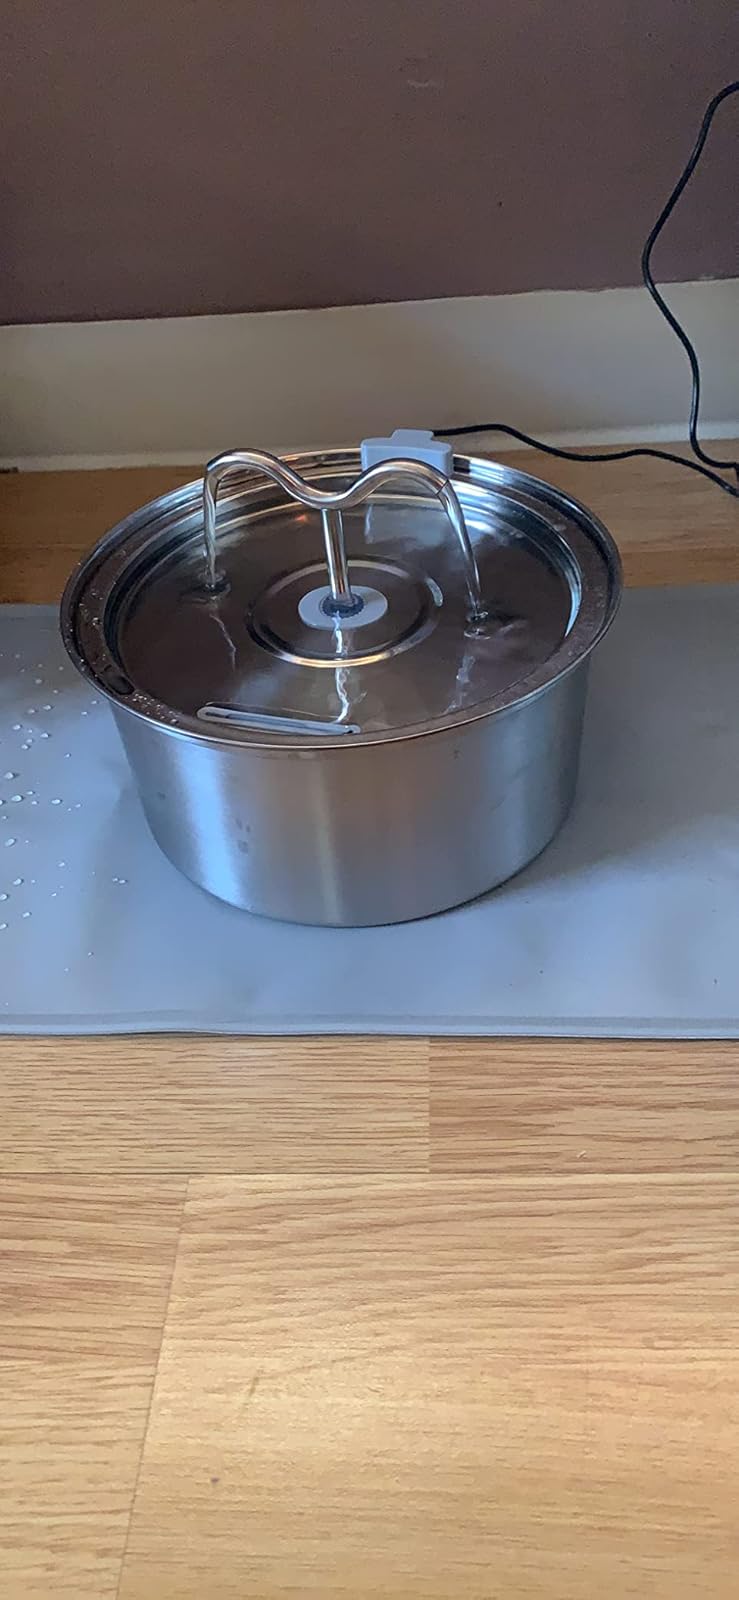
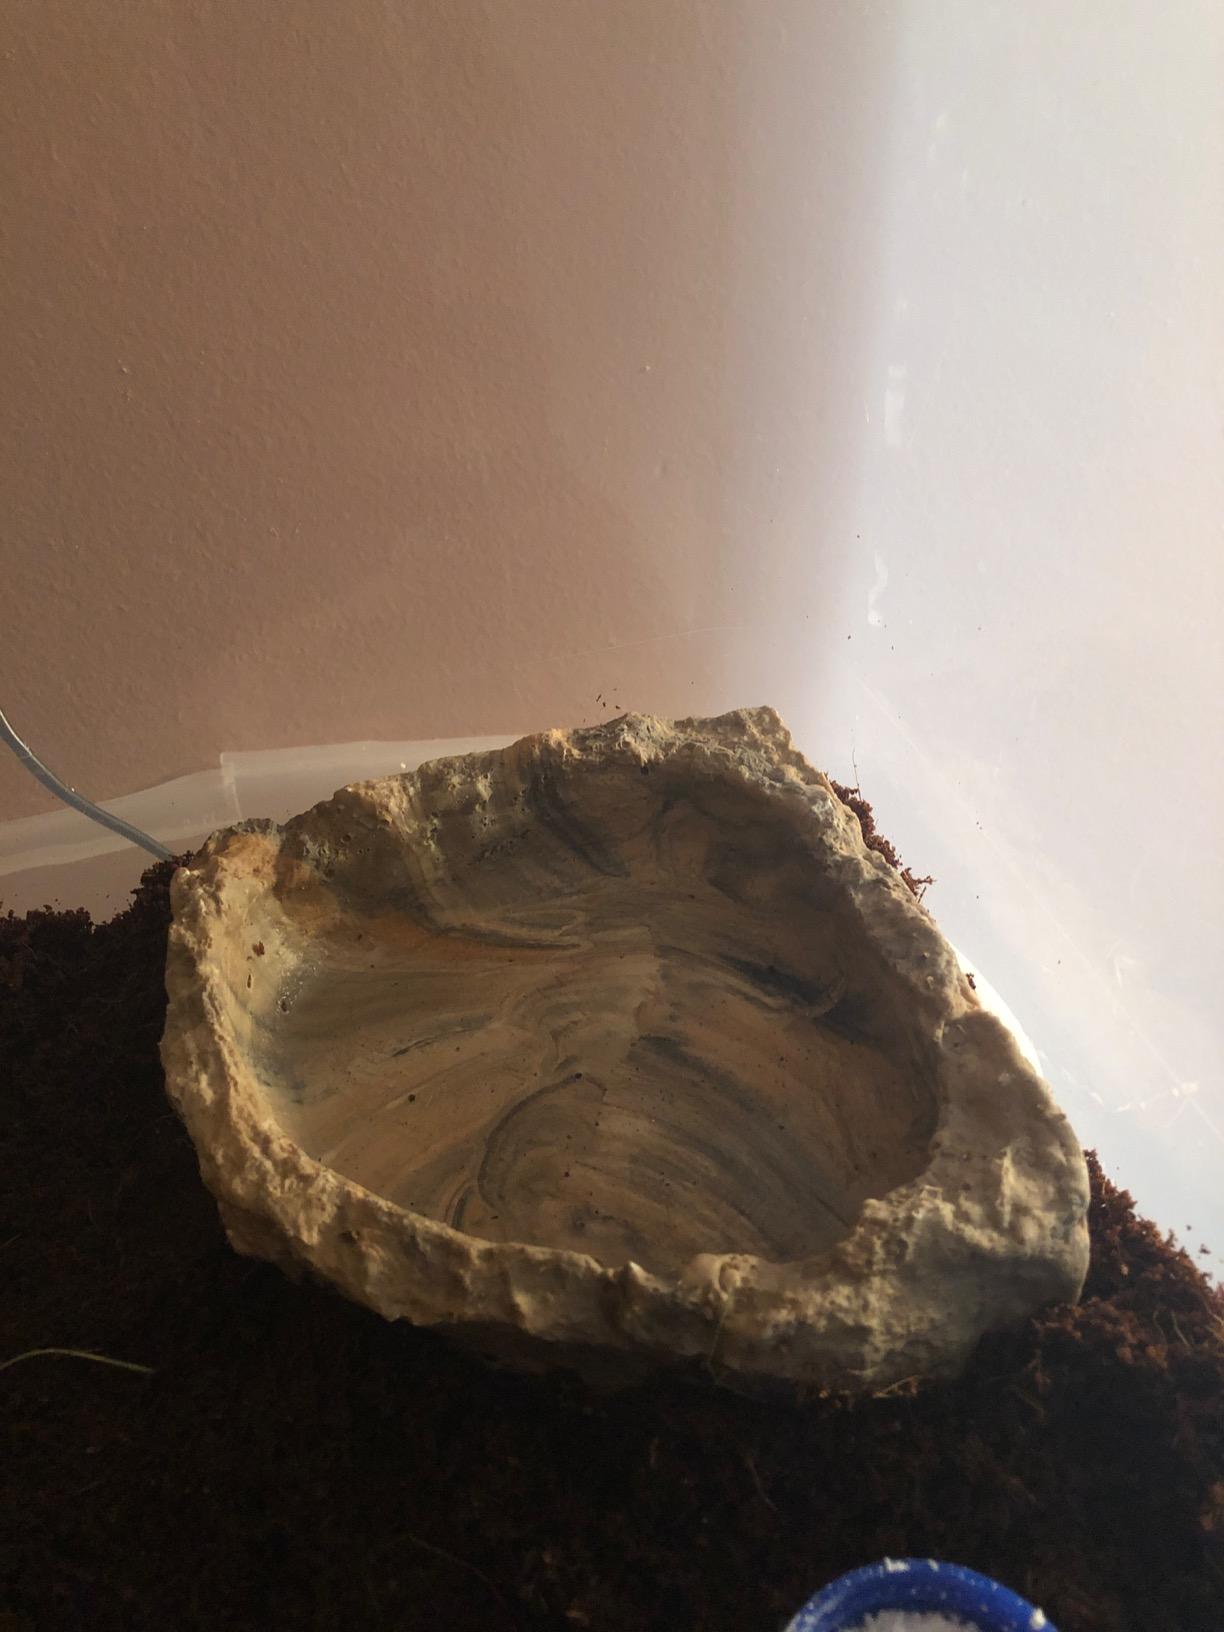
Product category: items_bowl
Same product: no